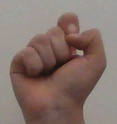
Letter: fa